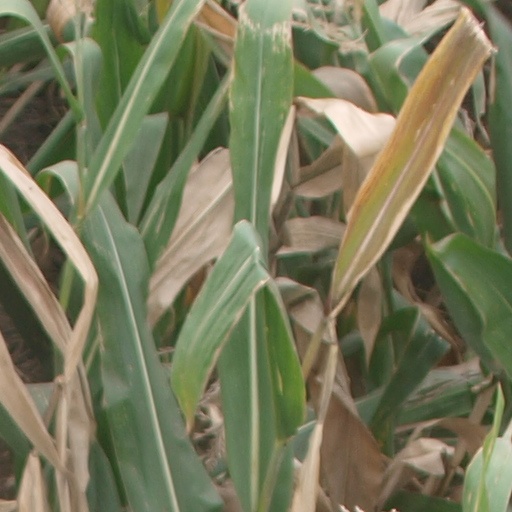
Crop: maize; corn